Manuel Sáez

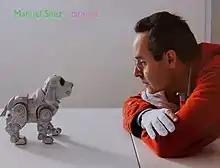
Manuel Sáez, Sala Parpalló, Valencia, 2008

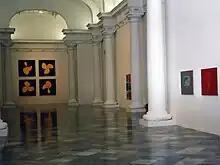
Manuel Sáez Exhibition, IVAM, Valencia

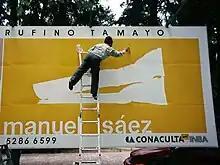
Manuel Sáez exhibition poster for his 2000 show at the Museo Rufino Tamayo exhibition in Mexico City

Manuel Sáez (born 6 March 1961) is a Spanish artist. Since 1984, he has been living and working in Valencia.